Buster Skrine

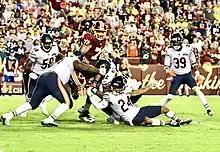
Skrine in a game against the Washington Redskins

On March 13, 2019, Skrine signed a three-year, $16.6 million contract with the Chicago Bears.